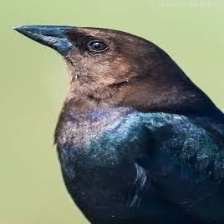
Species: BROWN HEADED COWBIRD
Scientific name: MOLOTHRUS ATER